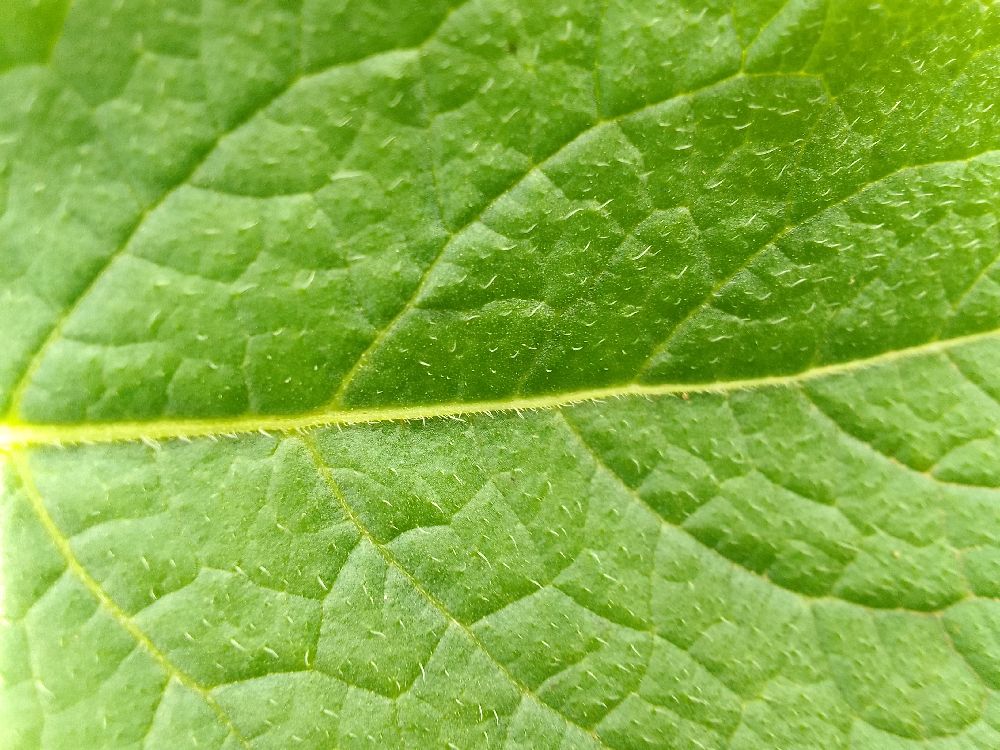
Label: Healthy